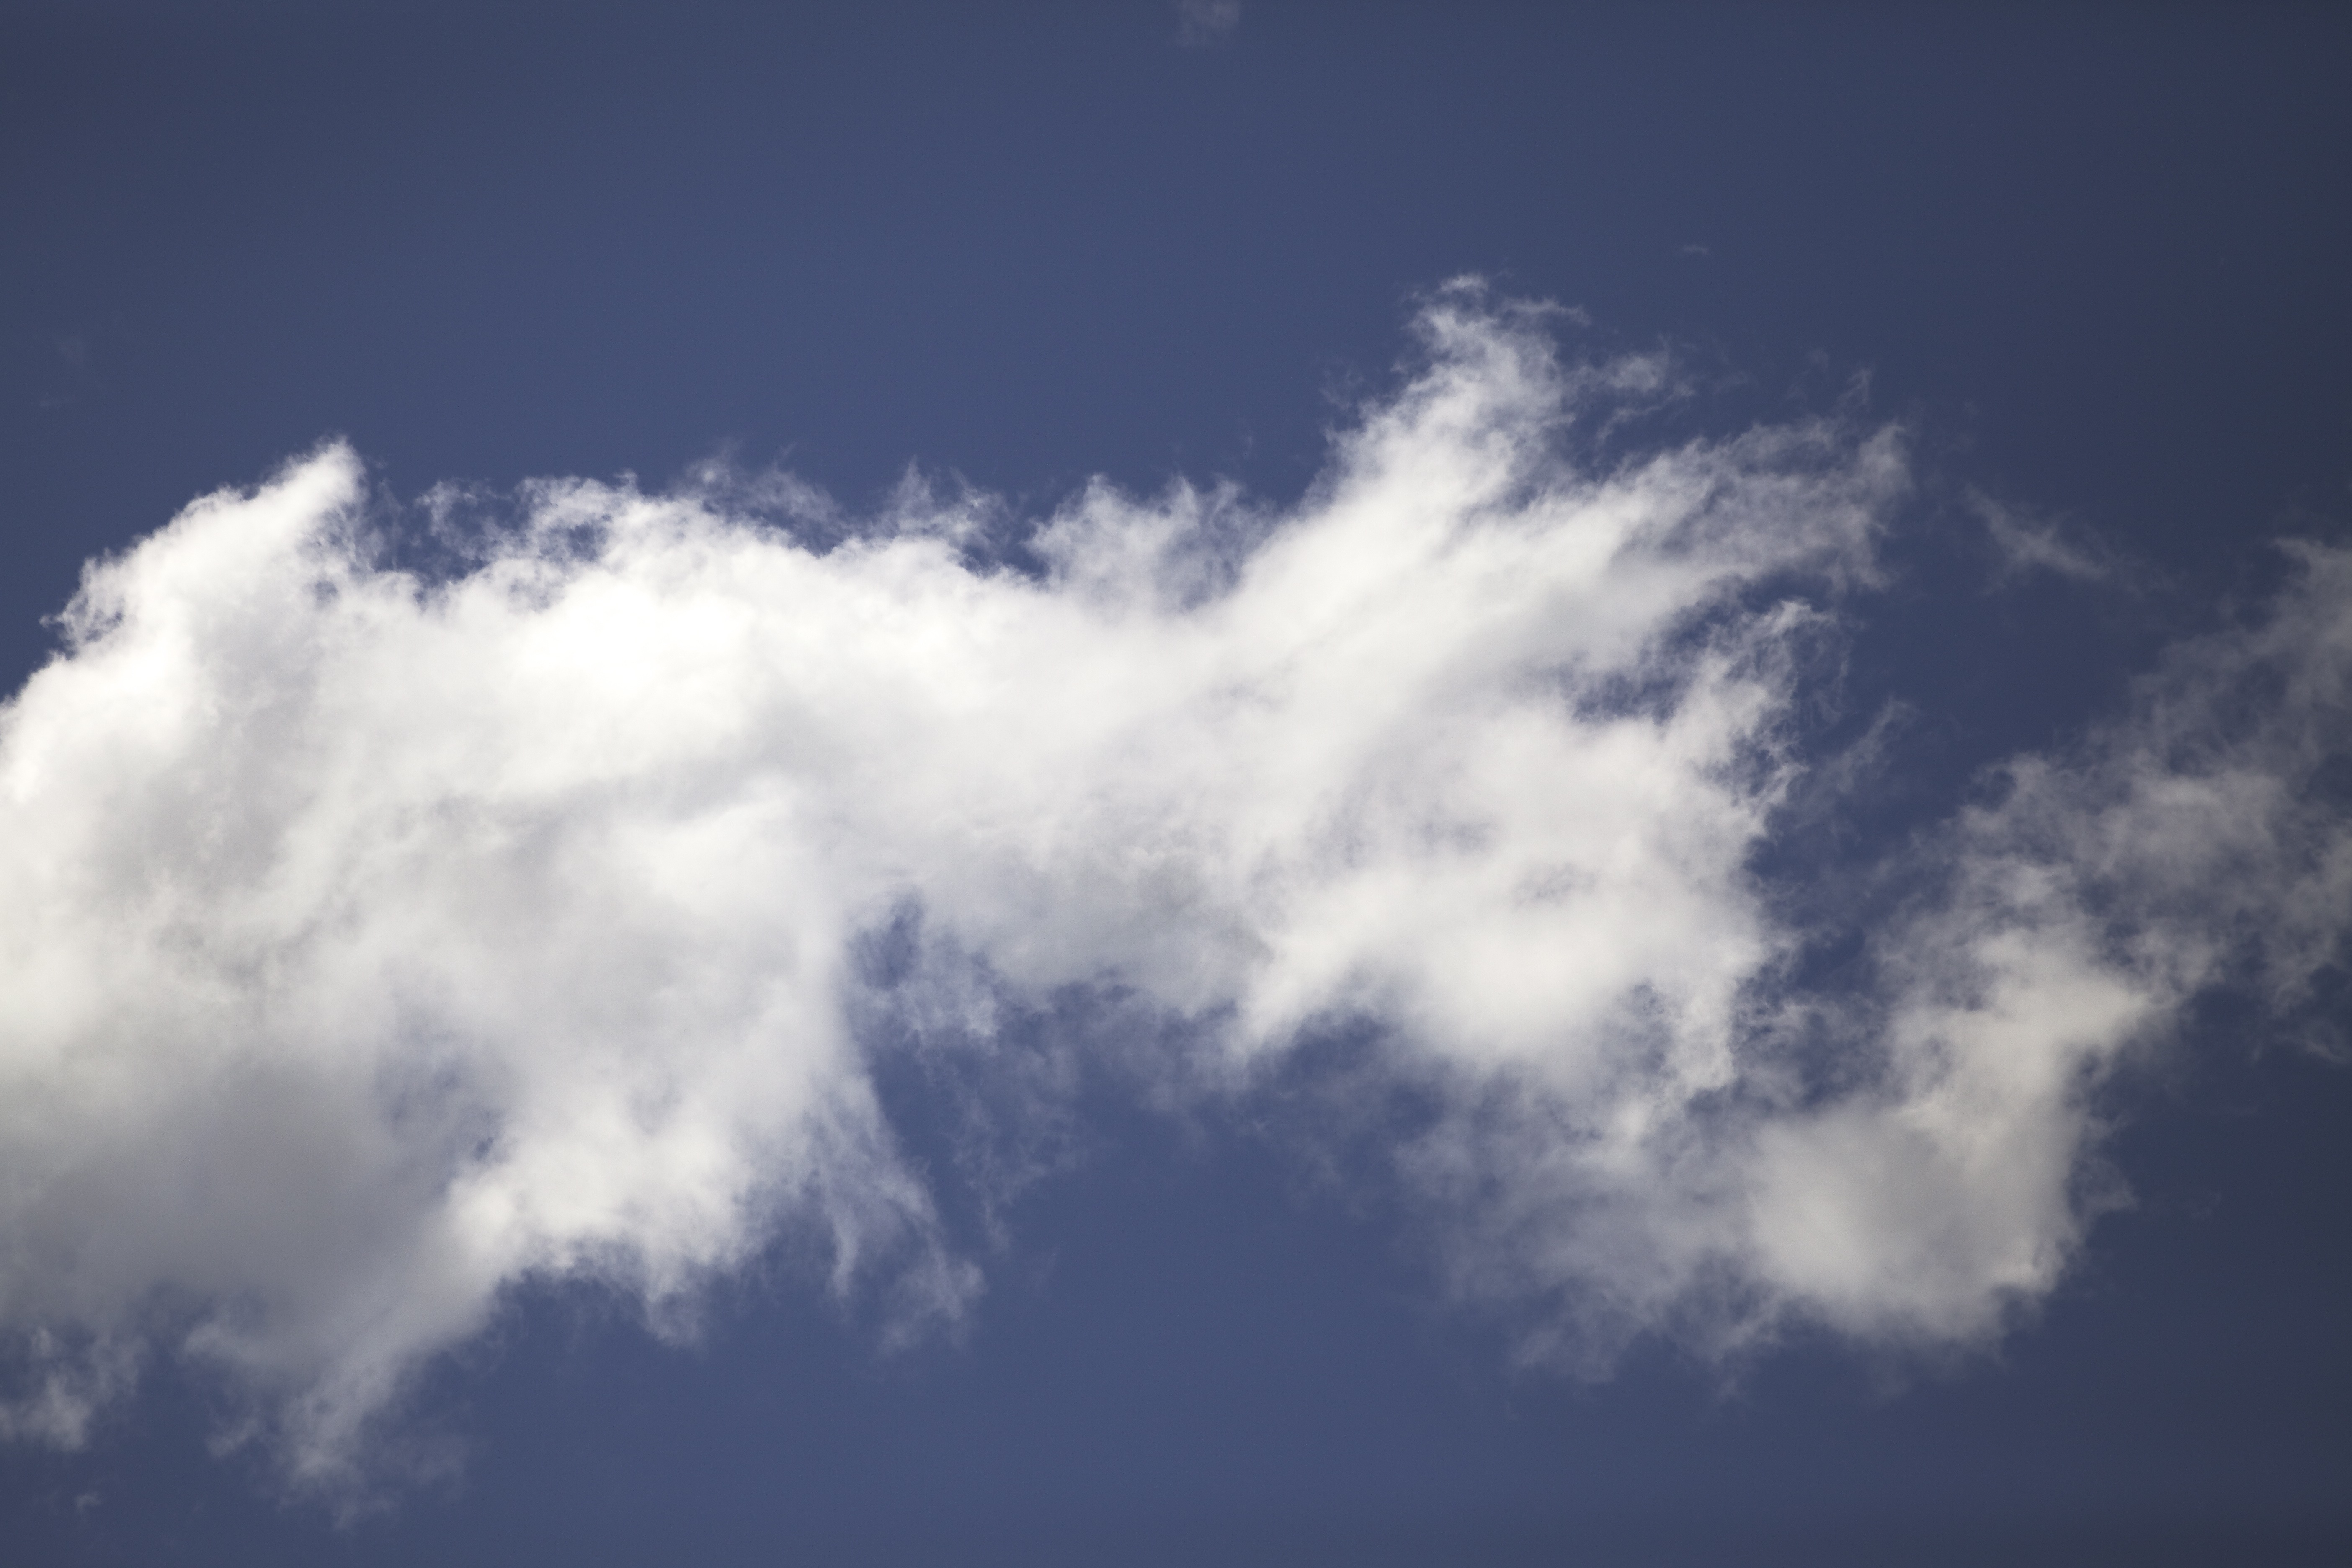
landscape, nature, light, cloud, sky, white, sunlight, view, atmosphere, daytime, weather, storm, cumulus, blue, grey, background, textures, forms, meteorological phenomenon, atmosphere of earth